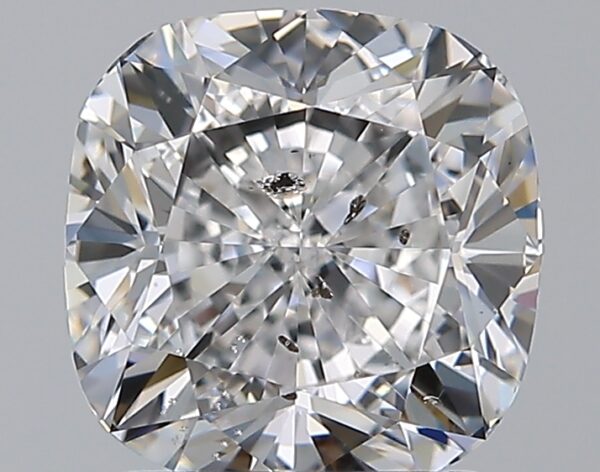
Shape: cushion
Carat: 2.01
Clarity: SI2
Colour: D
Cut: EX
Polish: EX
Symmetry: EX
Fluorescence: N
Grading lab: GIA
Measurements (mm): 7.02 x 7 x 4.87